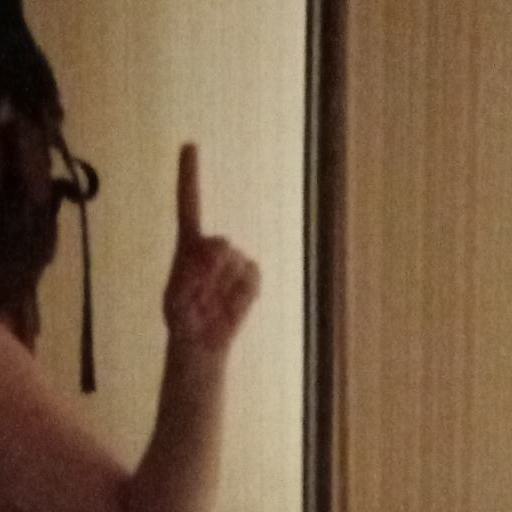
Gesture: one